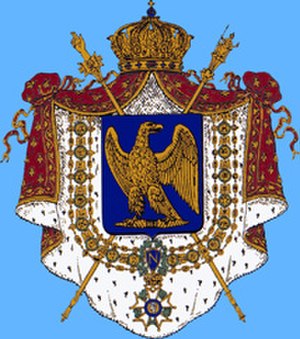
Andet franske kejserrige
Frankrigs armoiries
Andet franske kejserrige eller Andet Imperium var det imperium ledet af Napoleon III fra 1852 til 1870, mellem den Anden og Tredje Republik i Frankrig.